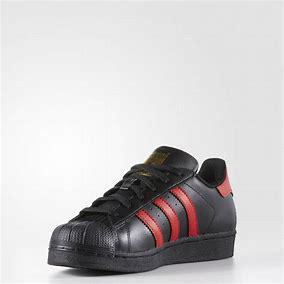
Brand: adidas
Model: originals Adidas Originals Superstar